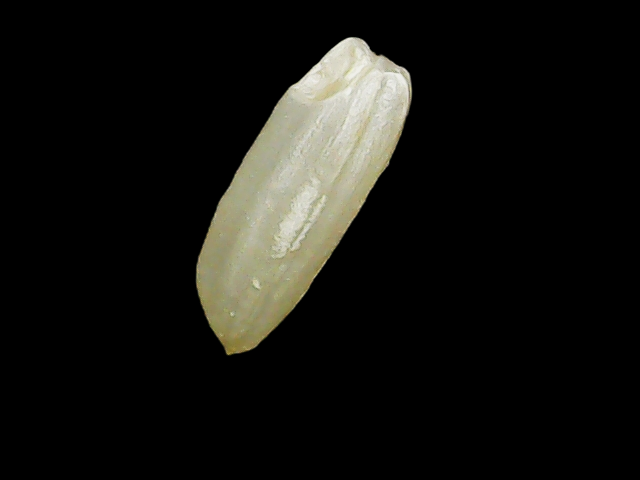
Rice variety: Binadhan12